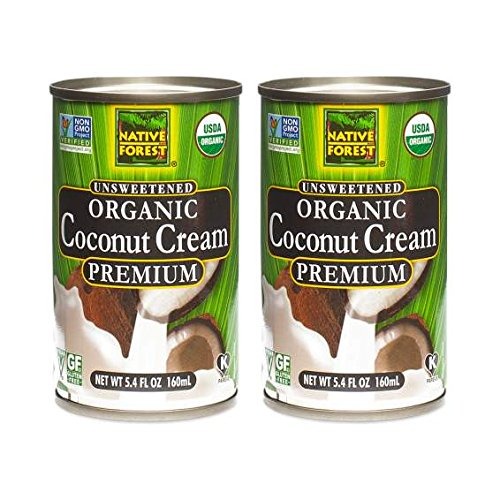
Item Name: Organic Coconut Cream Unsweetened Native Forest-- 5.4 oz- 2 pack
Value: 10.8
Unit: Fl Oz

Price: 3.95